Baluan-Pam language

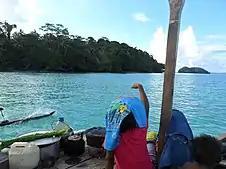
Navigating the outrigger canoe

The language has a system of directionals composed of ten members, eight of which are specified with regard to an absolute frame of reference (FoR). An absolute FoR is based on fixed bearings, such as where the sun rises or sets or wind directions. In Baluan-Pam the FoR is based on a land-sea axis; a distinction is made between: